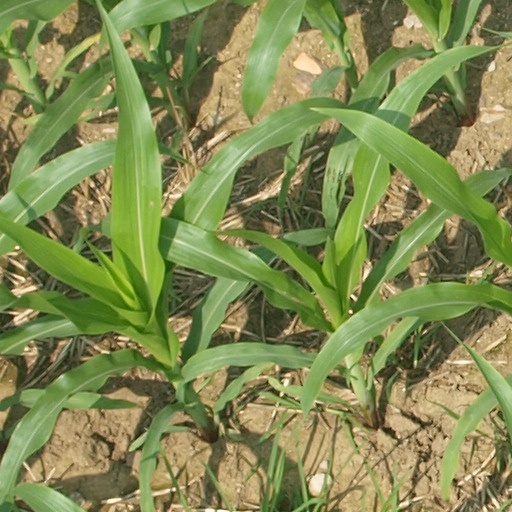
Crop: maize; corn